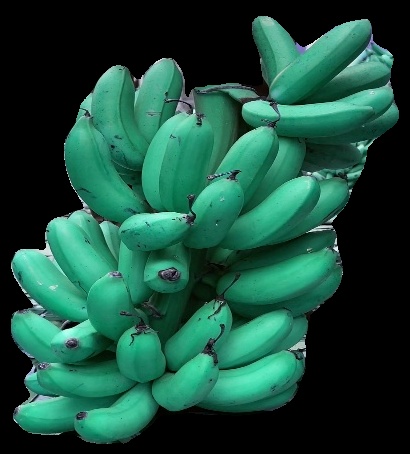
Variety: rasbale
Grade: grade1